India–Pakistan cricket rivalry

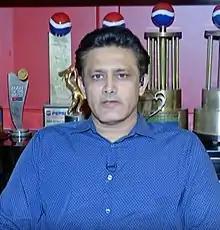

In 1999, immediately following Indian Prime Minister Atal Bihari Vajpayee's historic visit to Pakistan, the Pakistani team toured India for a series of Test matches and One Day Internationals. The Kargil War later in the year caused tensions between the countries and cricket was again suspended. Vajpayee's peace initiative of 2003 led to India touring Pakistan after a gap of almost 15 years. Subsequent exchange tours were held in January to February 2006 in Pakistan and November to December 2007 in India. However, the November 2008 terror attacks in Mumbai led to the suspension of India's planned tour of Pakistan in 2009 and all future engagements in Pakistan. India has refused to play any form of series against Pakistan since then.